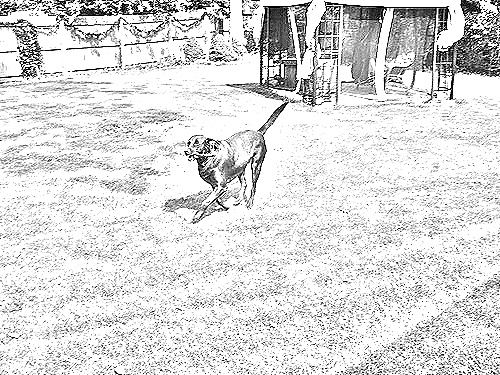
Portrait style: Sketch Portrait